Janet Hamilton

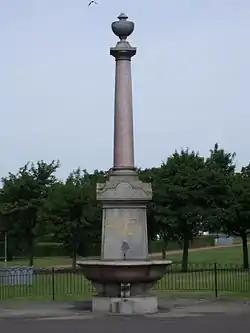
Janet Hamilton Memorial Fountain, West End Park, Coatbridge

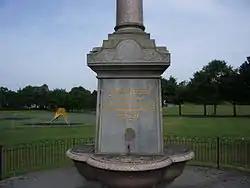
Janet Hamilton Memorial Fountain, West End Park, Coatbridge

Janet Hamilton (12 October 1795 – 30 October 1873) was a nineteenth-century Scottish poet.